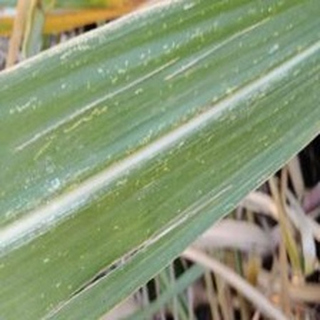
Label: sugarcane_mosaic